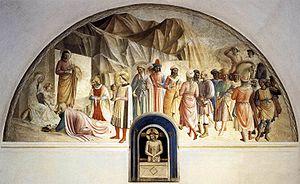
La liste des œuvres de Fra Angelico présente la liste des œuvres connues du peintre Guido di Pietro, resté célèbre sous le nom de Fra Angelico.
Fra Angelico : Dissemblance et figuration est le titre d'un ouvrage, édité pour la première fois en 1990, du philosophe Georges Didi-Huberman.
Le couvent San Marco est une des parties du complexe religieux situé Piazza San Marco, dans la ville de Florence en Italie, précisément le bâtiment datant du Trecento, le cloître des Silvestrini, aujourd'hui ouvert au public, et qui permet de contempler les fresques de Fra Angelico, son Annonciation à Marie et les décorations de chacune des cellules des moines ; elles furent commandées par Antonin de Florence, alors archevêque de la ville.